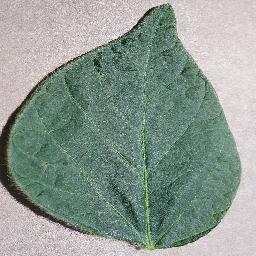
Label: Soybean___healthy